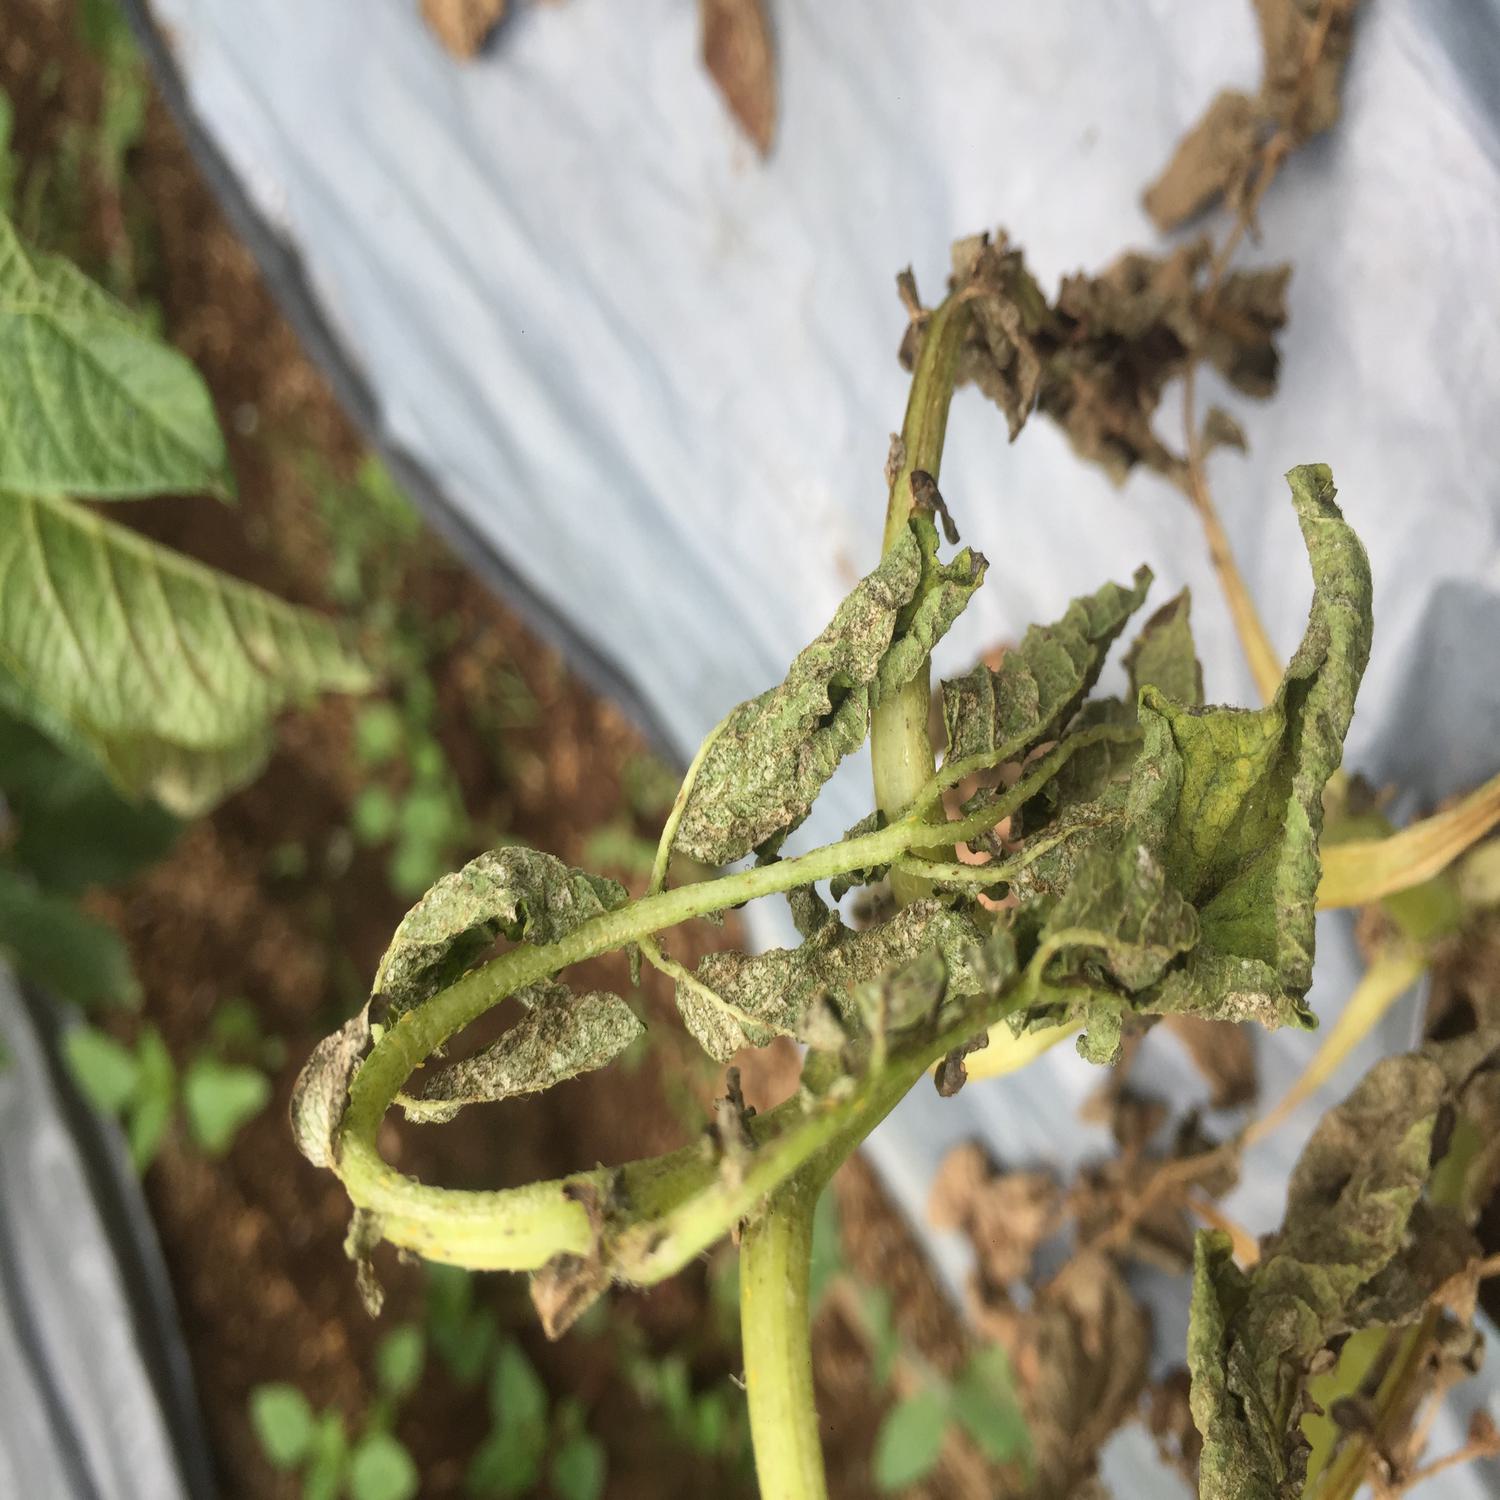
Label: Bacteria